London, Tilbury and Southend Railway

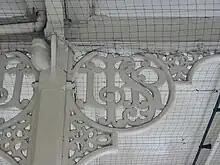
LTSR East Ham LT&SR spandrel

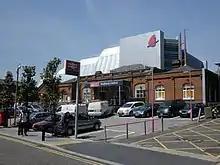
A modern view of the LT&SR Southend Station (geograph 2471994)

The early stations were built to a variety of styles, some in wood and some in brick. Thames Haven, Tilbury and Southend had wooden train shed roofs and Southend had the grandest station on the network. The initial platforms were all of wooden construction.